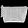
Label: Bag